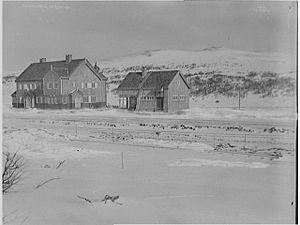
La gare de Hjerkinn est une gare ferroviaire de la ligne de Dovre située dans la commune de Dovre. Elle se trouve dans le village de Hjerkinn en plein centre du parc national de Dovre. La gare a été mise en service en 1921 lorsque la portion entre Dombås et Trondheim fut achevée.